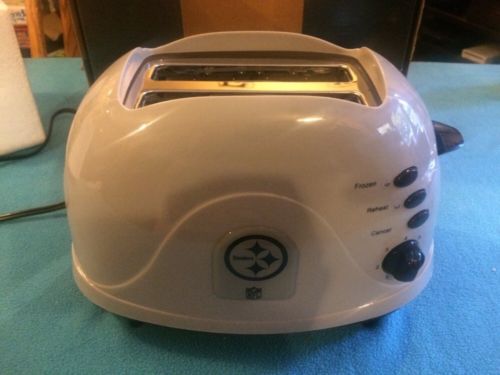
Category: toaster